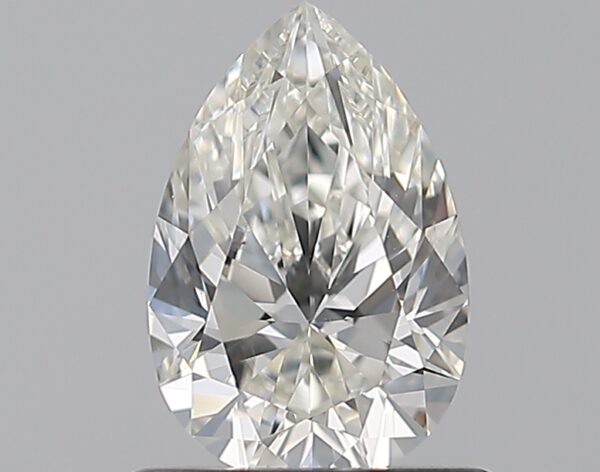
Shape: pear
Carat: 0.72
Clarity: VVS2
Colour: H
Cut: EX
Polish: EX
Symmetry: EX
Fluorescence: ST
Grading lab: GIA
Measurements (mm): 7.56 x 5 x 3.12